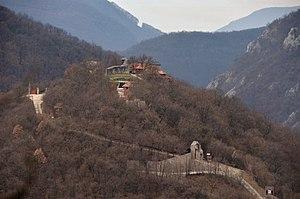
Le monastère de la Dormition-de-la-Mère-de-Dieu est un monastère orthodoxe serbe est un monastère orthodoxe serbe situé près d'Ovčar Banja, dans le district de Moravica et sur le territoire de la Ville de Čačak, dans l'ouest de la Serbie. Il fait partie des dix monastères situés de la gorge d'Ovčar-Kablar.